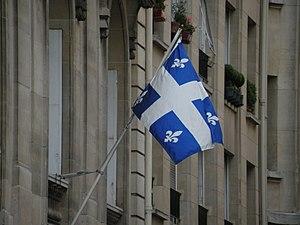
Drapeau du Québec sur la délégation générale du Québec à Paris, 66 Rue Pergolèse.
La délégation générale du Québec à Paris a pour but de représenter les intérêts du Québec auprès de la République française et de faire connaître la culture québécoise en France et en Europe.